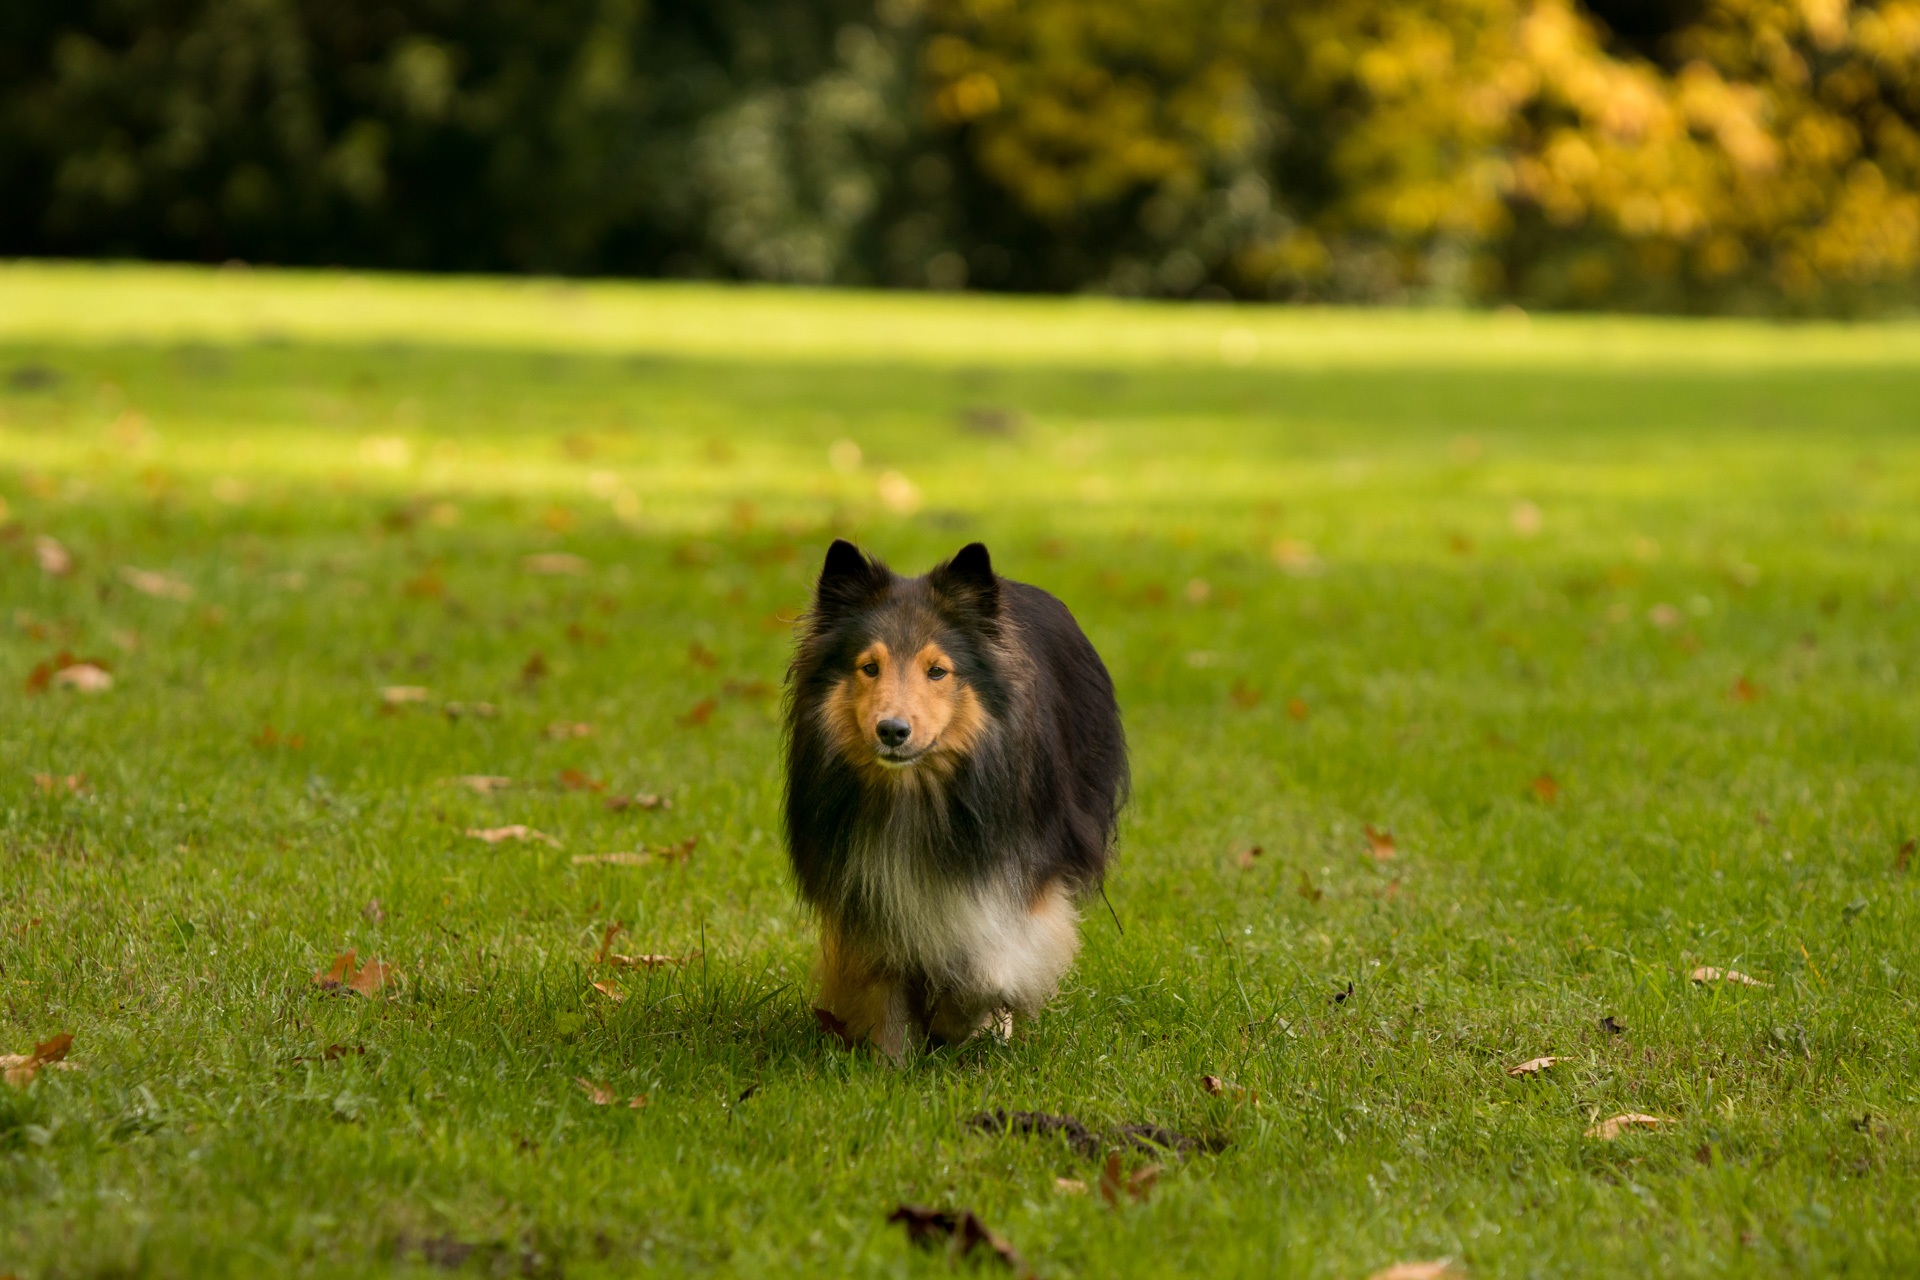
grass, lawn, meadow, running, dog, collie, mammal, fauna, vertebrate, sheltie, dog like mammal